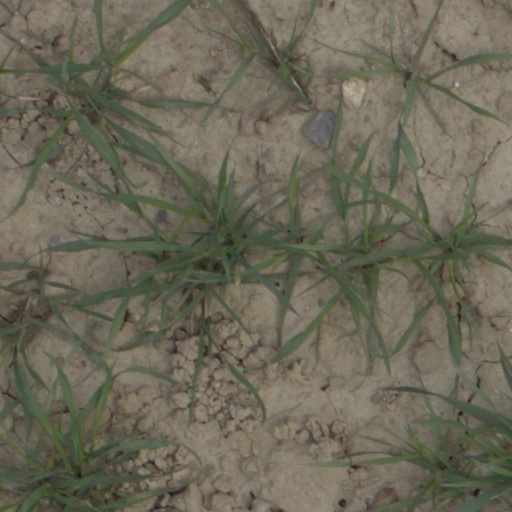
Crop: wheat